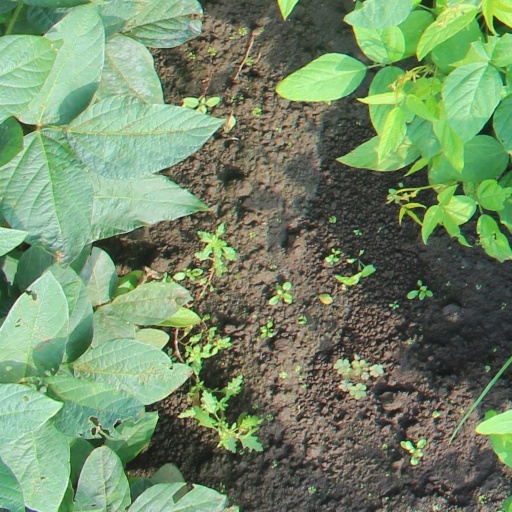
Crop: soybean